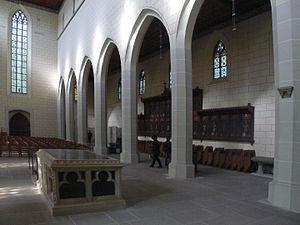
Königsfelden est un ancien couvent de Clarisses et de Franciscains à Windisch dans le canton suisse d'Argovie. Fondé en 1308 par les Habsbourgs il fut sécularisé en 1528 après la Réforme. Les bâtiments servirent ensuite de résidence aux landvogts de Berne et, depuis 1868, ils abritent une clinique psychiatrique. Le cycle des vitraux du XIVᵉ siècle dans l'église du couvent est considéré comme une œuvre d'art importante dans l'histoire culturelle.